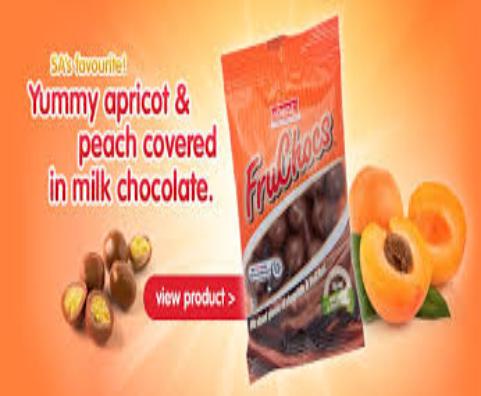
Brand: FruChocs
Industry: Food